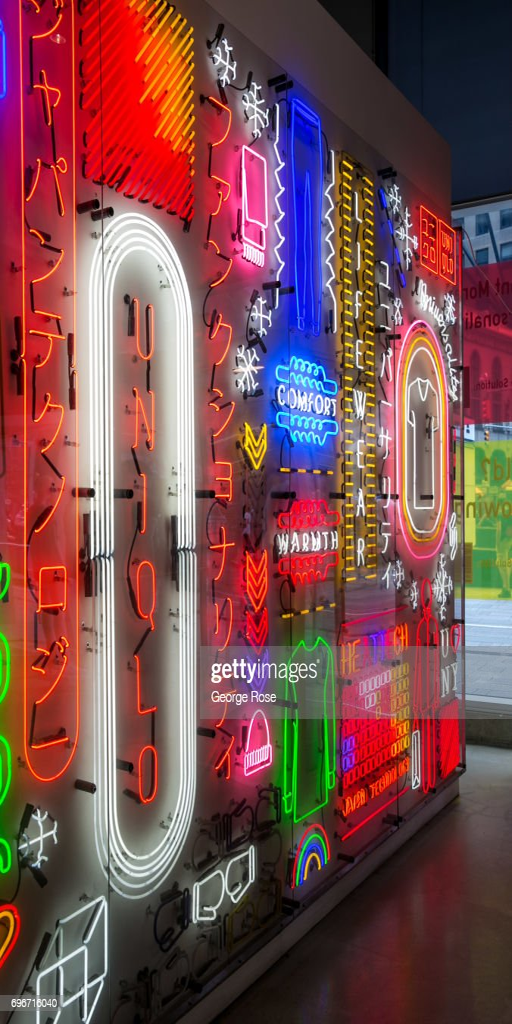
a wall filled with colorful neon signs is on display at the retail store .